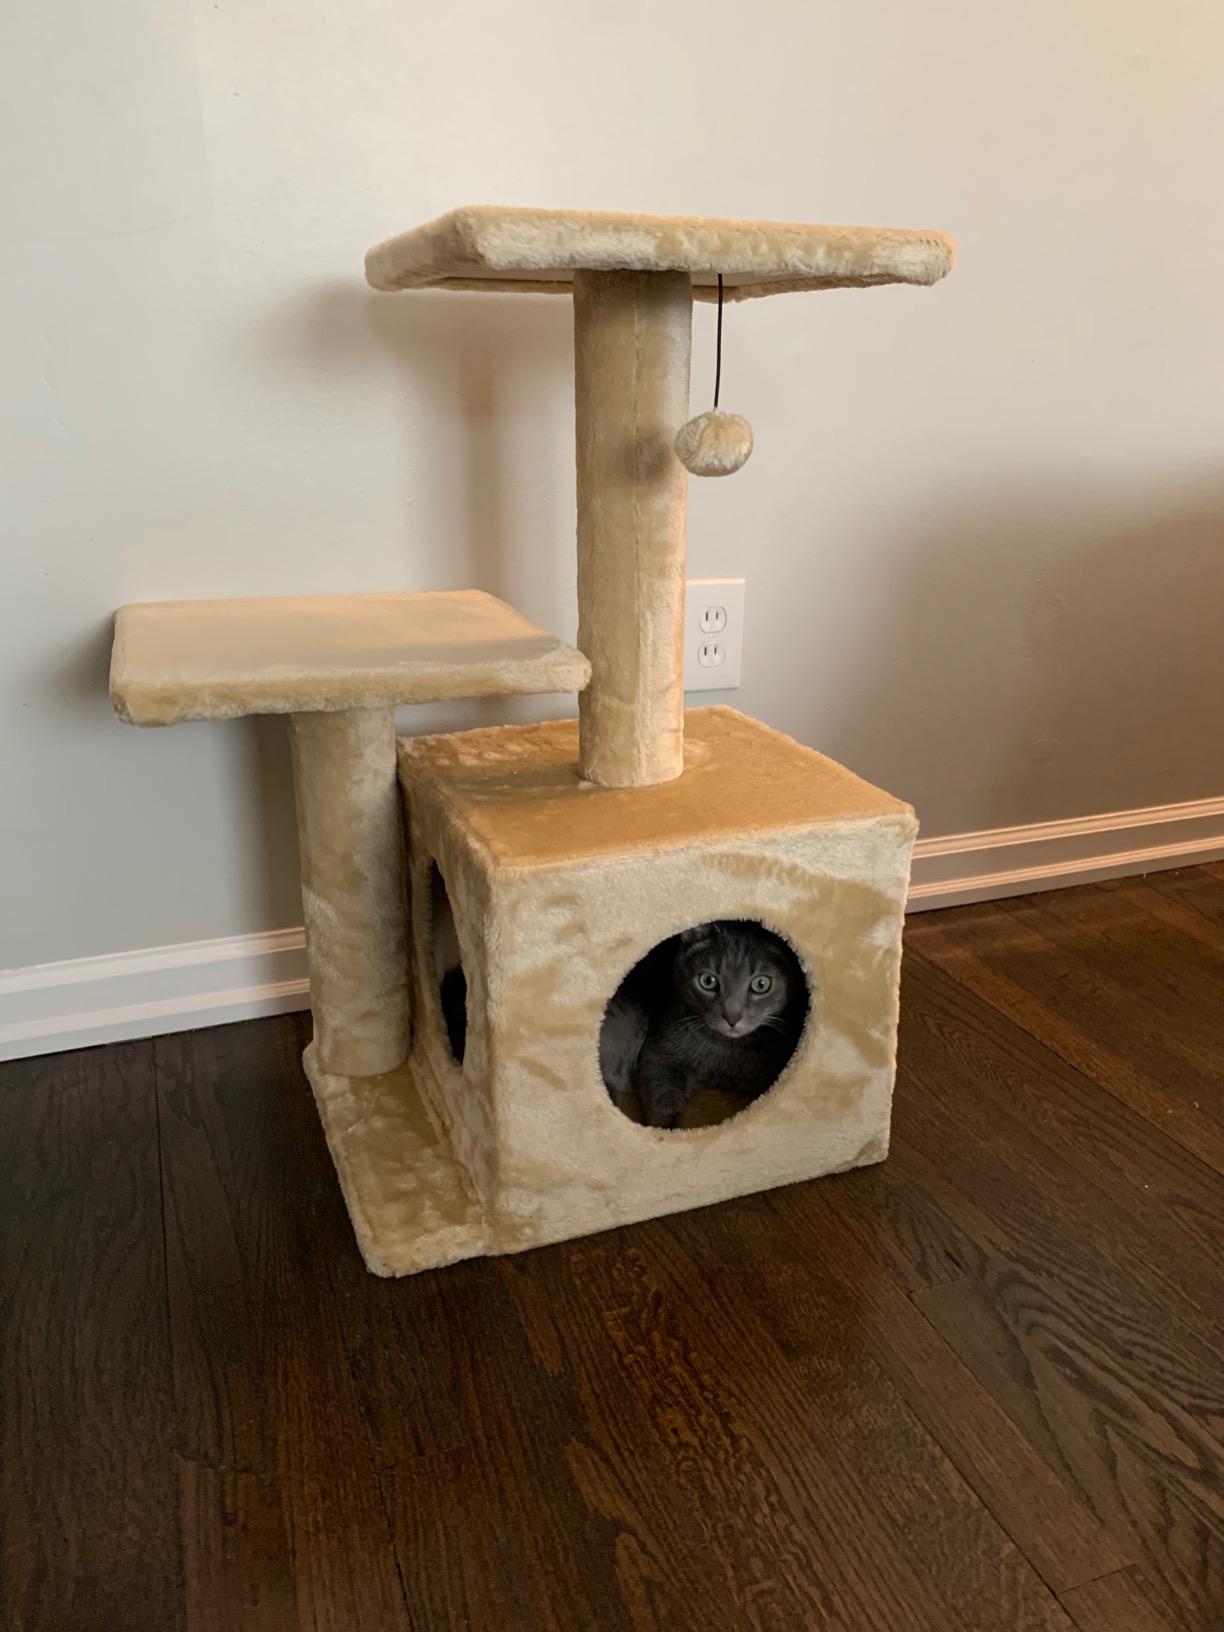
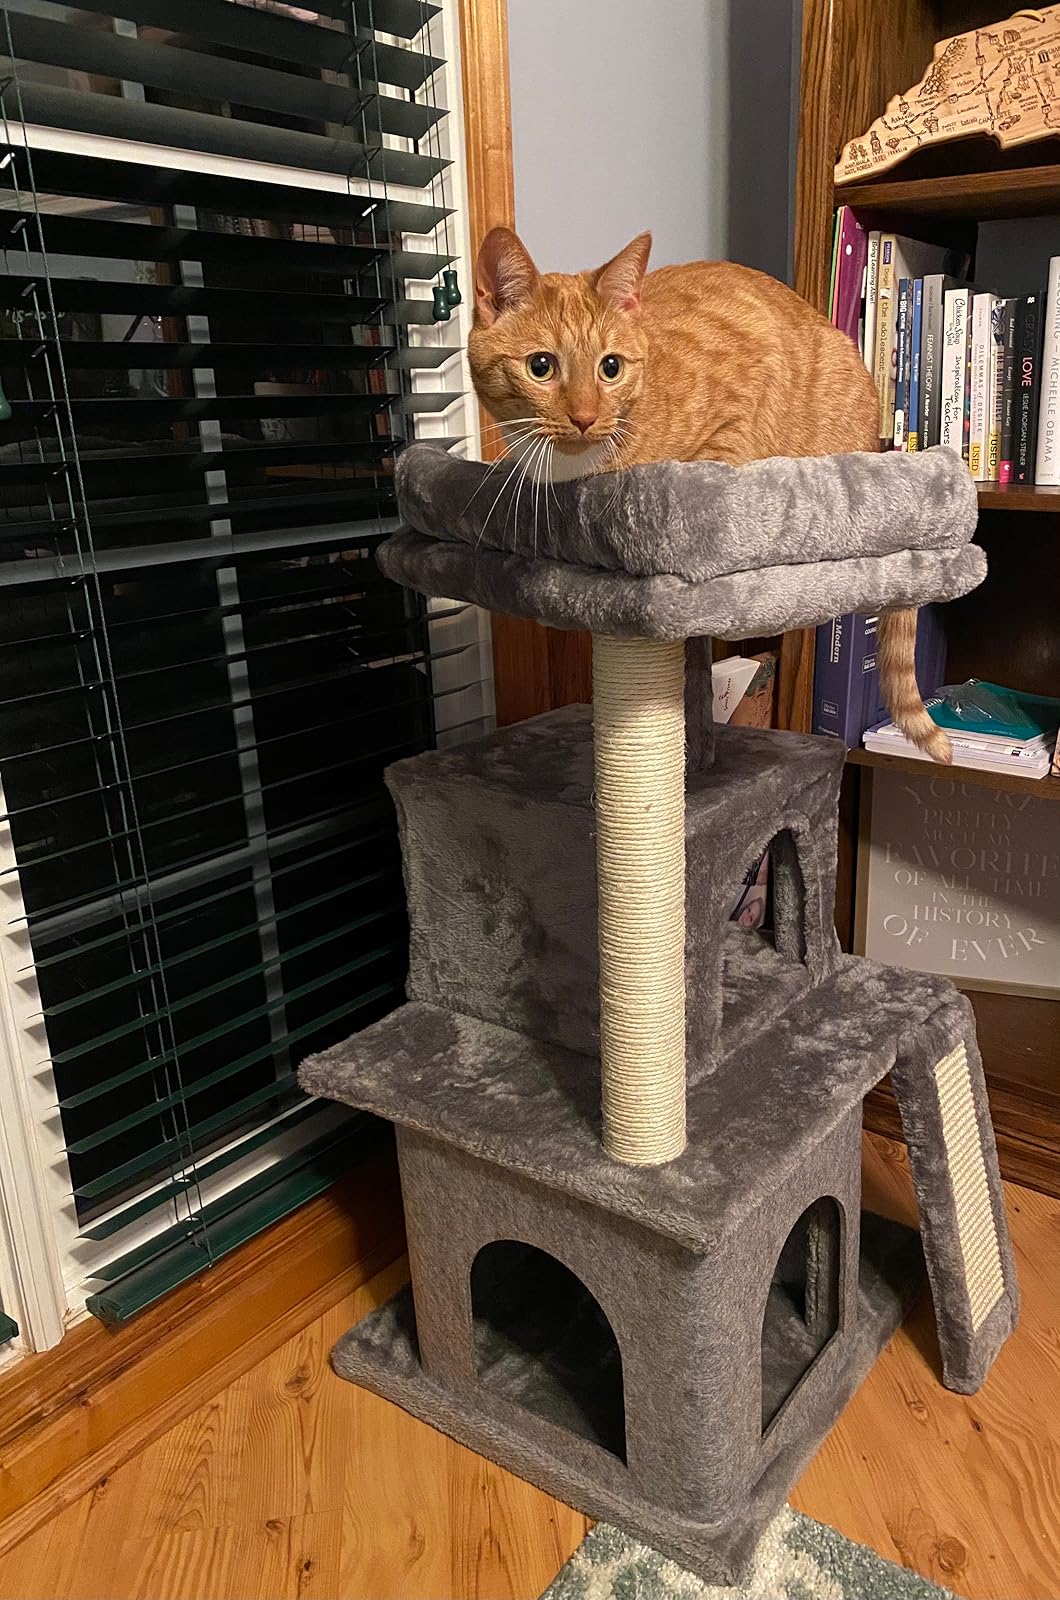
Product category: items_cat tree
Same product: no